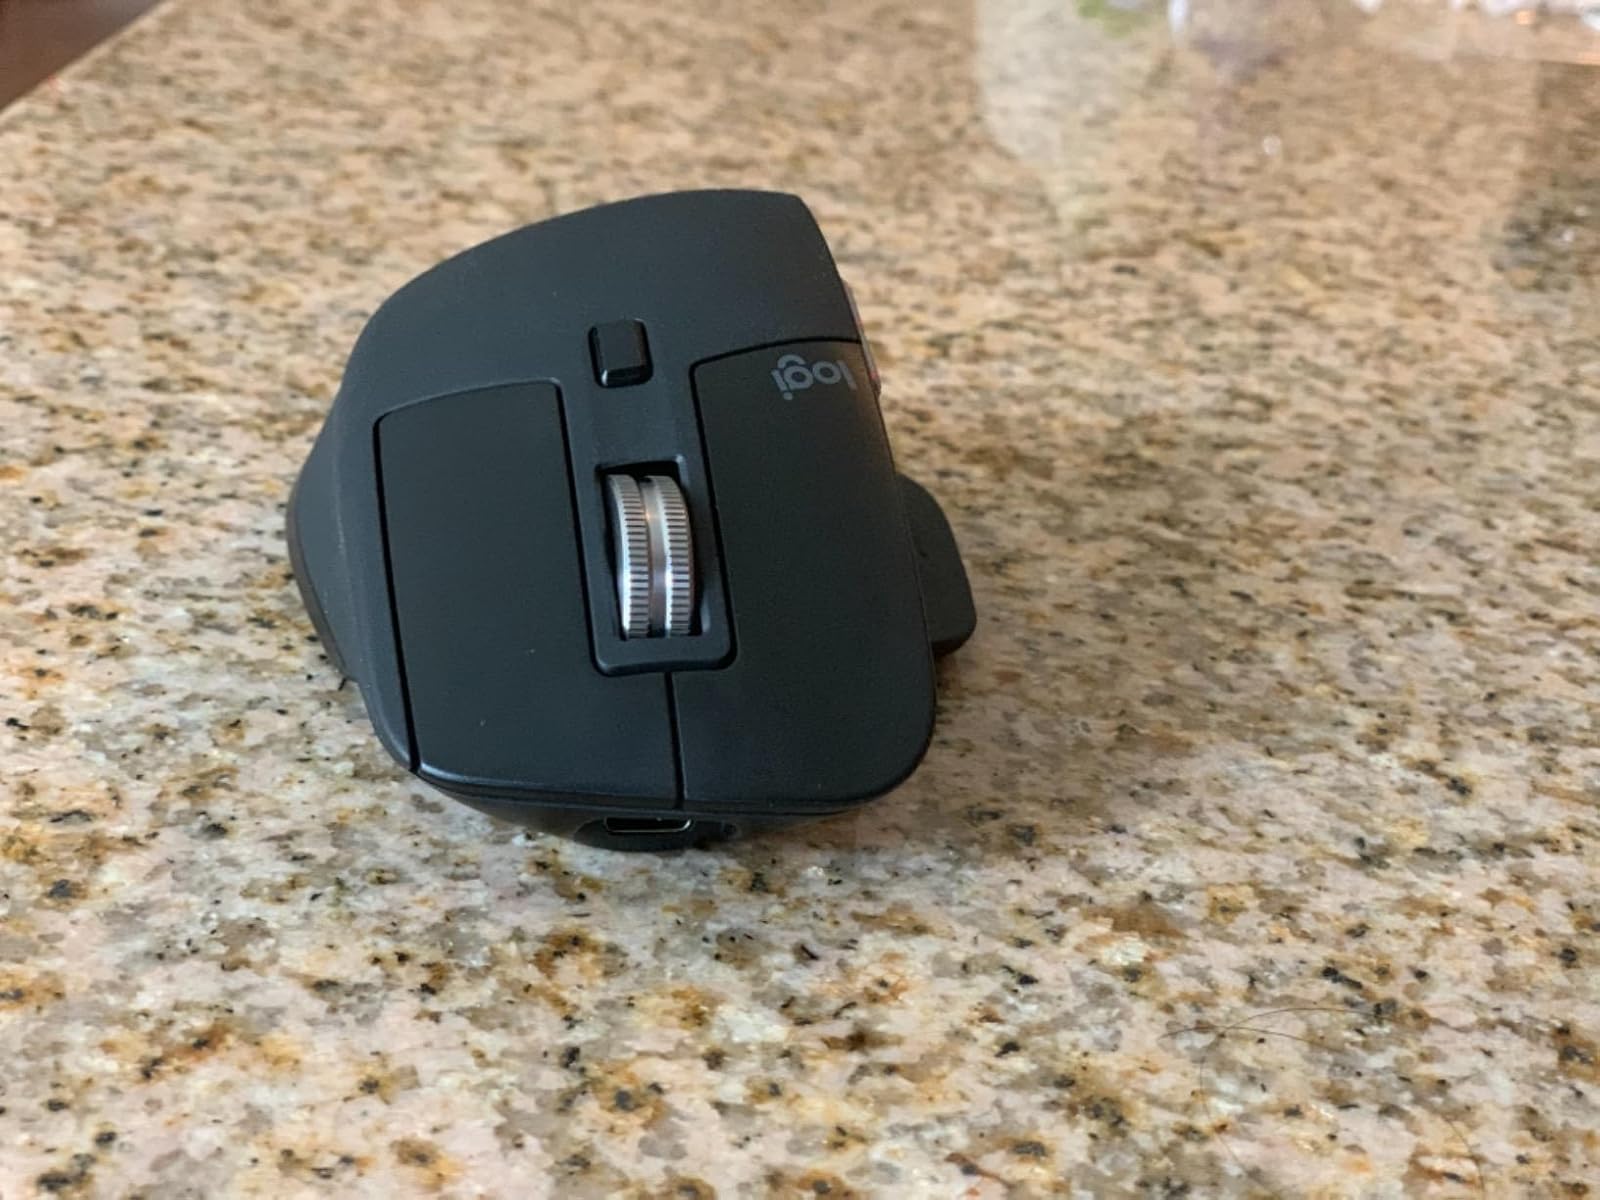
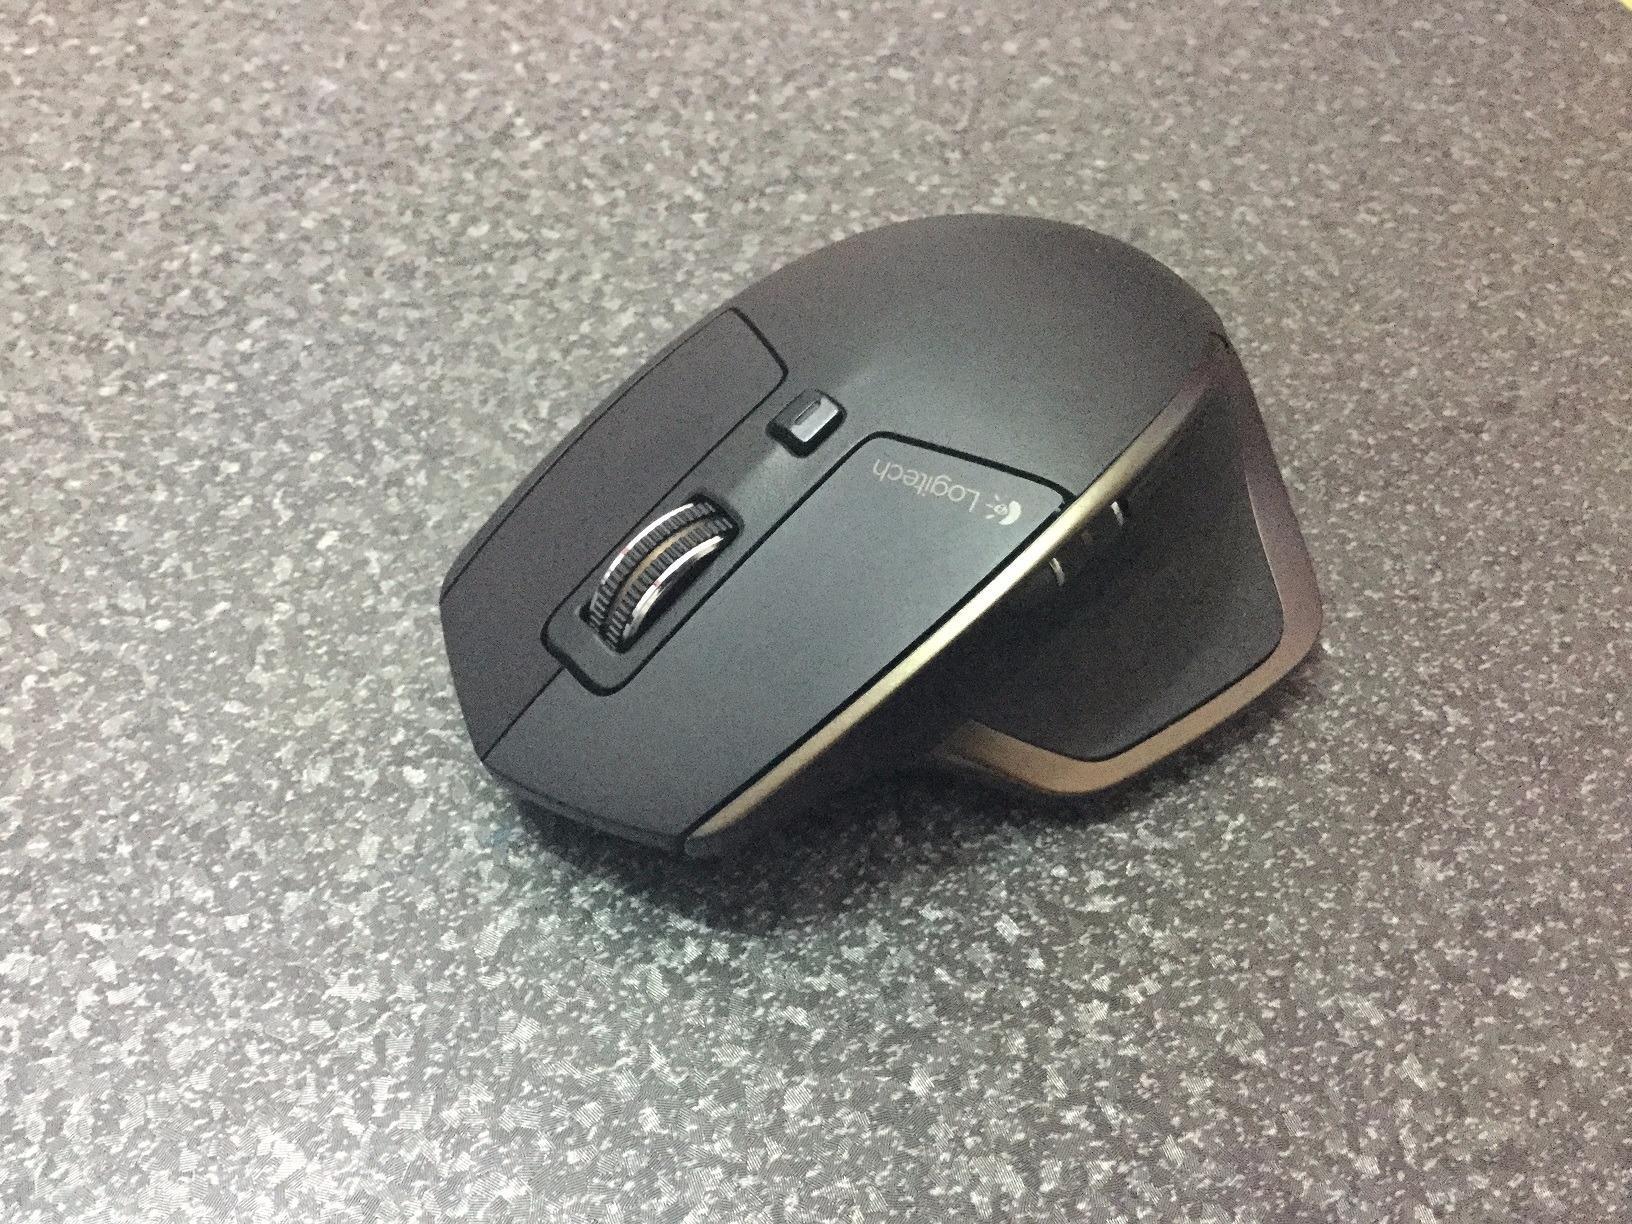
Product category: mouse
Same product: no